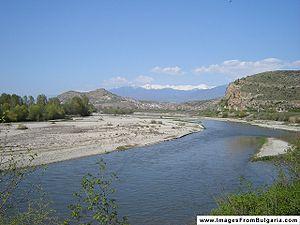
La commune de Pétritch est située dans le sud-ouest de la Bulgarie.